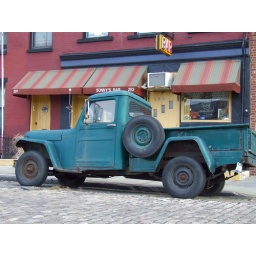
Pickup truck outside the bar in Red Hook